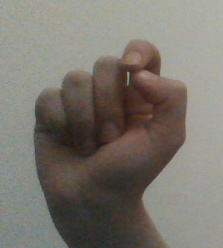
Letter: fa